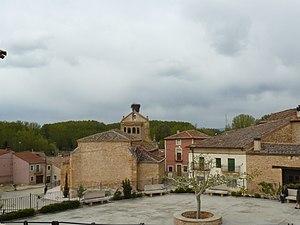
Languilla est une commune de la province de Ségovie dans la communauté autonome de Castille-et-León en Espagne.